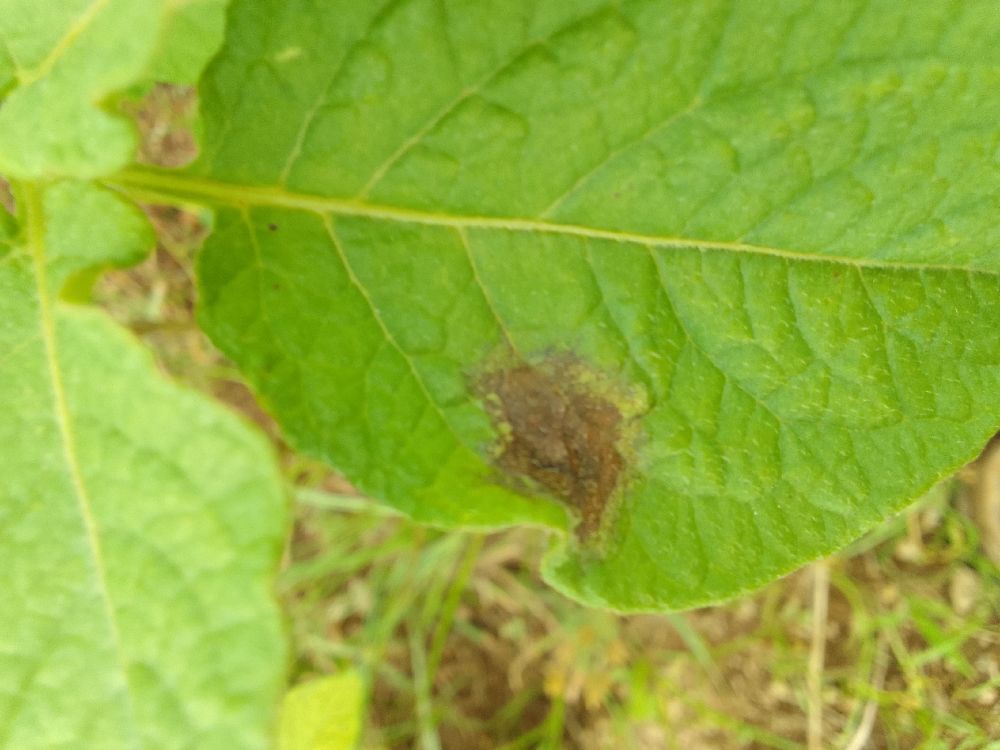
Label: Late blight